Macro-haplogroup L

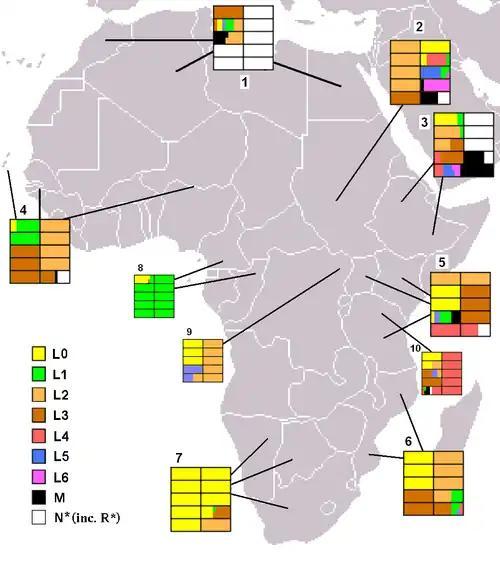
Macro-haplogroup L (mtDNA) composition within Africa. Approximate frequencies in:

Haplogroup L reaches 100% in many native South African population. Various South Africa's ethnic minority have different frequencies of Haplogroup L lineages. It's found 47% in the Cape Coloured, 44% in Cape Malay, 14% in Indian Muslims, 20% in other Muslim population in South Africa.